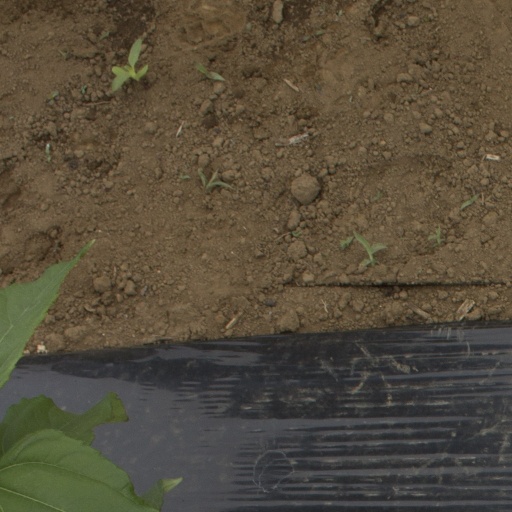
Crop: Jerusalem artichoke